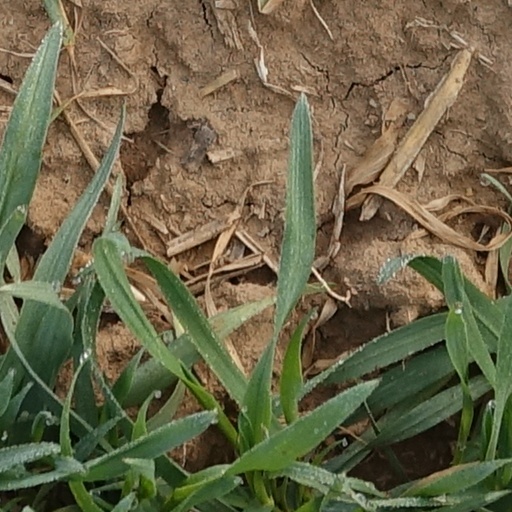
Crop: wheat